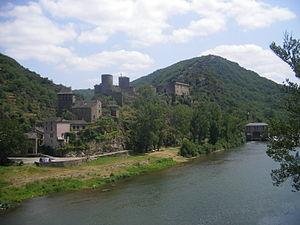
L'Alrance est une rivière du sud de la France qui coule dans le département de l'Aveyron. C'est un affluent du Tarn en rive droite, donc un sous-affluent de la Garonne.